Asko Künnap

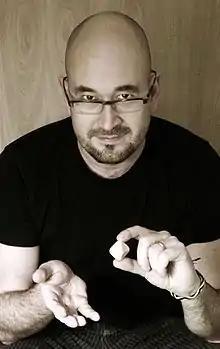
Asko Künnap. 2009

Künnap has done works of photography, video, oil painting, silk printing, pencil drawing, digital graphic art, and digital collage. His art has been displayed in the solo exhibitions “"Pimeduse vastu"” (“Against the Darkness”; Tartu, Tallinn; 1998); “"Kokkusattumuste kaitseks”" (“In Defence of Coincidences; Tallinn, Pärnu, EE; 1999); “"Seni parimad”" (“The Best So Far”; Riga, LV; 2000); “"Sõnade ja sõnumite testimine"” (“Testing Words and Messages”; Visby, SE; 2005); and “"Su ööd on loetud"” (“Your Nights are Numbered”; Tallinn, Tartu, EE; 2008).